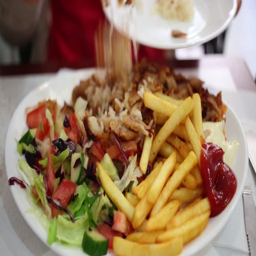
female hands put the food into smaller plate , taking it from large one , changing focus